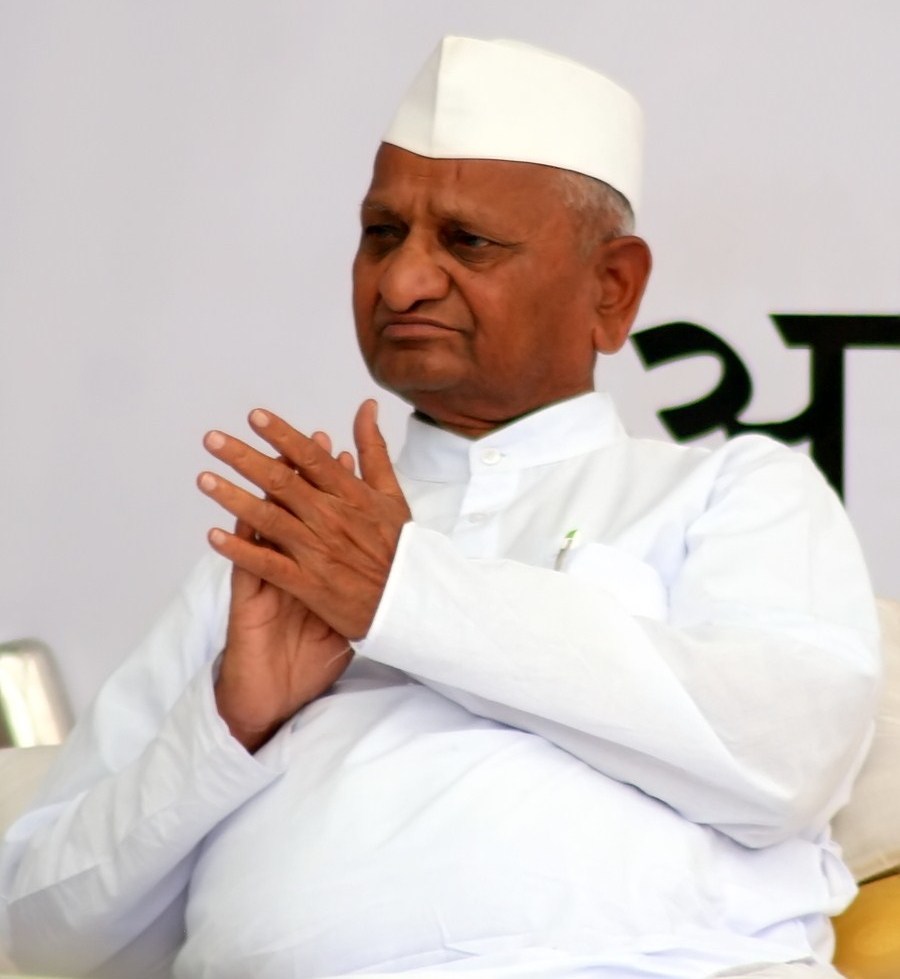
อัณณา หชาเร

| name = อัณณา หชาเร
| image = Anna_Hazare_Jantar_Mantar_(cropped).jpg
| birth_name = กิสัน พาพุราว หชาเร
| caption = หชาเรใน ค.ศ. 2011
| birth_place = Bhingar, Bombay Presidency, บริติชราช
| nationality = อินเดีย
| citizenship = อินเดีย
| known_for = 2012 Indian anti-corruption movement|Indian anti-corruption movement – 2012, 2011 Indian anti-corruption movement|Indian anti-corruption movement – 2011, #Watershed development programme|Watershed development programmes, Freedom of information|Right to Information
| movement = 2011 Indian anti-corruption movement|การประท้วงต่อต้านทุจริตอินเดีย, การประท้วงสันติ
| other_names = กิสัน พาพุราว หชาเร
| mother = Laxmibai Hazare
| father = Baburao Hazare
ไฟล์:Anna_Hazare_on_2nd_day.jpg|thumb|หชาเร ขณะอดอาหารประท้วงใกล้หอดูดาวจันทรามันตรา ใจกลางกรุงนิวเดลี
กิสัน พาพุราว หชาเร (किसन बाबुराव हजारे; Kisan Bāburāv Hajārē; เกิด 15 มิถุนายน ค.ศ. 1937) เป็นที่รู้จักในชื่อ อัณณา หชาเร (अण्णा हजारे;Aṇṇā Hajārē) เป็นนักเคลื่อนไหวทางสังคมชาวอินเดีย เป็นที่รู้จักทั่วไปจากบทบาทการนำการประท้วงต่อต้านการฉ้อราษฎร์บังหลวงในอินเดีย พ.ศ. 2554 โดยการอดอาหารประท้วงอย่างสันติ ตามแนวทางของมหาตมา คานธี ในอดีตหชาเรเคยเป็นผู้นำการพัฒนาหมู่บ้านเล็ก ๆ บ้านเกิดของเขา ในจังหวัดอะห์มัดนคร รัฐมหาราษฏระ จนได้รับเหรียญอิสริยาภรณ์จากรัฐบาลอินเดีย ในปี พ.ศ. 2535
ในเดือนเมษายน พ.ศ. 2554 หชาเรได้ทำการรณรงค์ประท้วงการฉ้อราษฎร์บังหลวง โดยการอดอาหารต่อหน้าสาธารณชนที่ใจกลางกรุงนิวเดลี เพื่อกดดันให้รัฐบาลอินเดียผ่านร่างกฎหมายเพื่อจัดการกับการฉ้อฉลในหมู่นักการเมือง และหน่วยงานของรัฐ หชาเรได้ประกาศอดอาหารจนถึงขั้นเสียชีวิต ซึ่งทำให้รัฐบาลโดยนายกรัฐมนตรีมันโมหัน สิงห์เกรงว่าหากปล่อยให้หชาเรถึงแก่ความตายจะทำให้เกิดความวุ่นวายในประเทศ จึงส่งเจ้าหน้าที่เข้าระงับการประท้วง และจับกุมหชาเรพร้อมด้วยผู้สนับสนุน การจับกุมหชาเรกลายเป็นข่าวใหญ่และทำให้การรณรงค์ของเขาได้รับการสนับสนุนจากประชาชน มีการประท้วงขยายตัวไปทั่วประเทศ
== อ้างอิง ==
==แหล่งข้อมูลอื่น==
*
*
* Civil Society – "เว็บไซต์ทางการ"
*
*
*
*
หมวดหมู่:นักเคลื่อนไหวชาวอินเดีย
หมวดหมู่:ชาวอินเดียที่นับถือศาสนาฮินดู
หมวดหมู่:ทหารบกชาวอินเดีย
หมวดหมู่:ชาวมราฐี
หมวดหมู่:บุคคลจากรัฐมหาราษฏระ